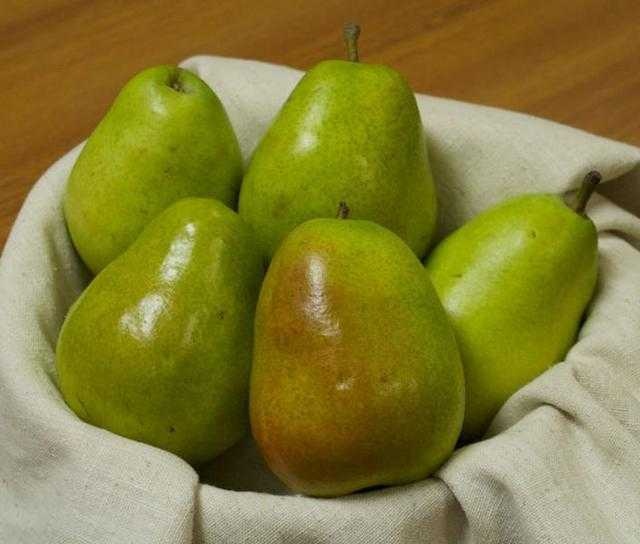
Label: Pear